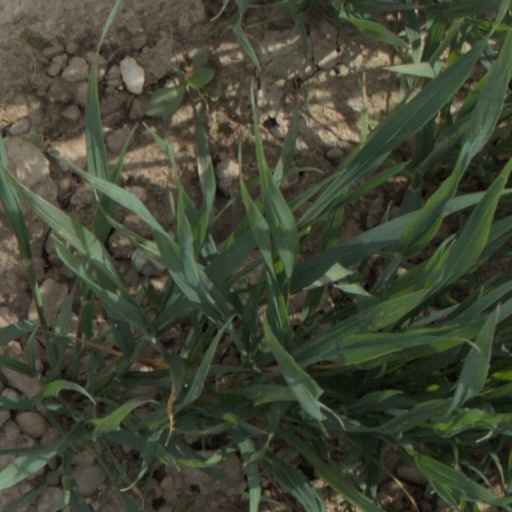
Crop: wheat